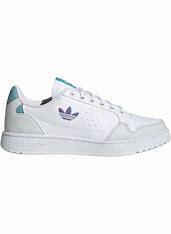
Brand: Adidas
Model: NY 90